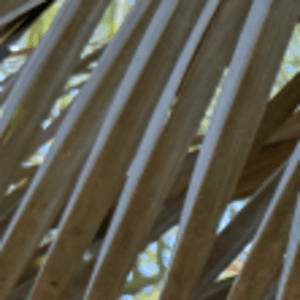
Label: Rachis Blight